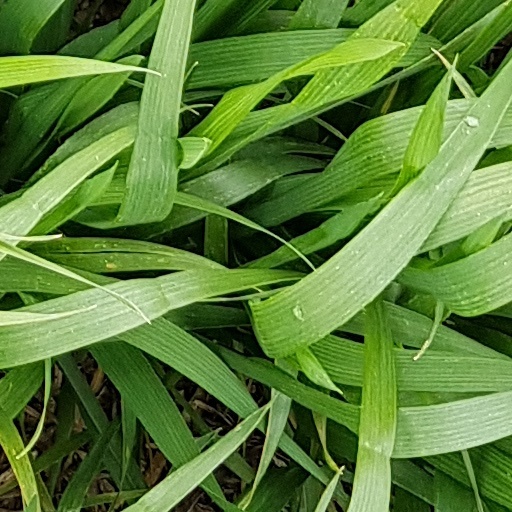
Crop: wheat